Wale (rapper)

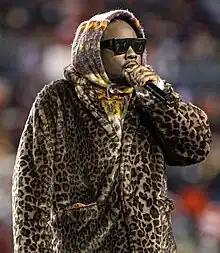
Wale performing at FedExField in 2021

Olubowale Victor Akintimehin (born September 21, 1984), known professionally as Wale, is an American rapper. He first became known for his 2006 song "Dig Dug (Shake It)", which became popular in his hometown of Germantown, Maryland and led Wale to gain further local recognition as he amassed a number of follow-up releases. He signed a recording contract with English DJ-producer Mark Ronson's Allido Records in 2007, which, after a three-label bidding war, entered a joint venture with Interscope Records for US$1.3 million the following year. During this time, Wale's mixtapes and singles saw national attention as he appeared on MTV and various Black America-focused magazines.